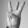
ASL letter: W